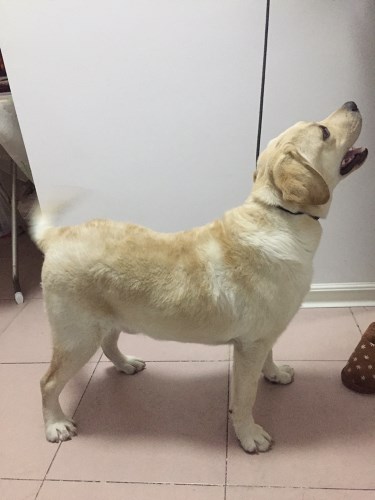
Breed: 3580-n000122-Labrador_retriever